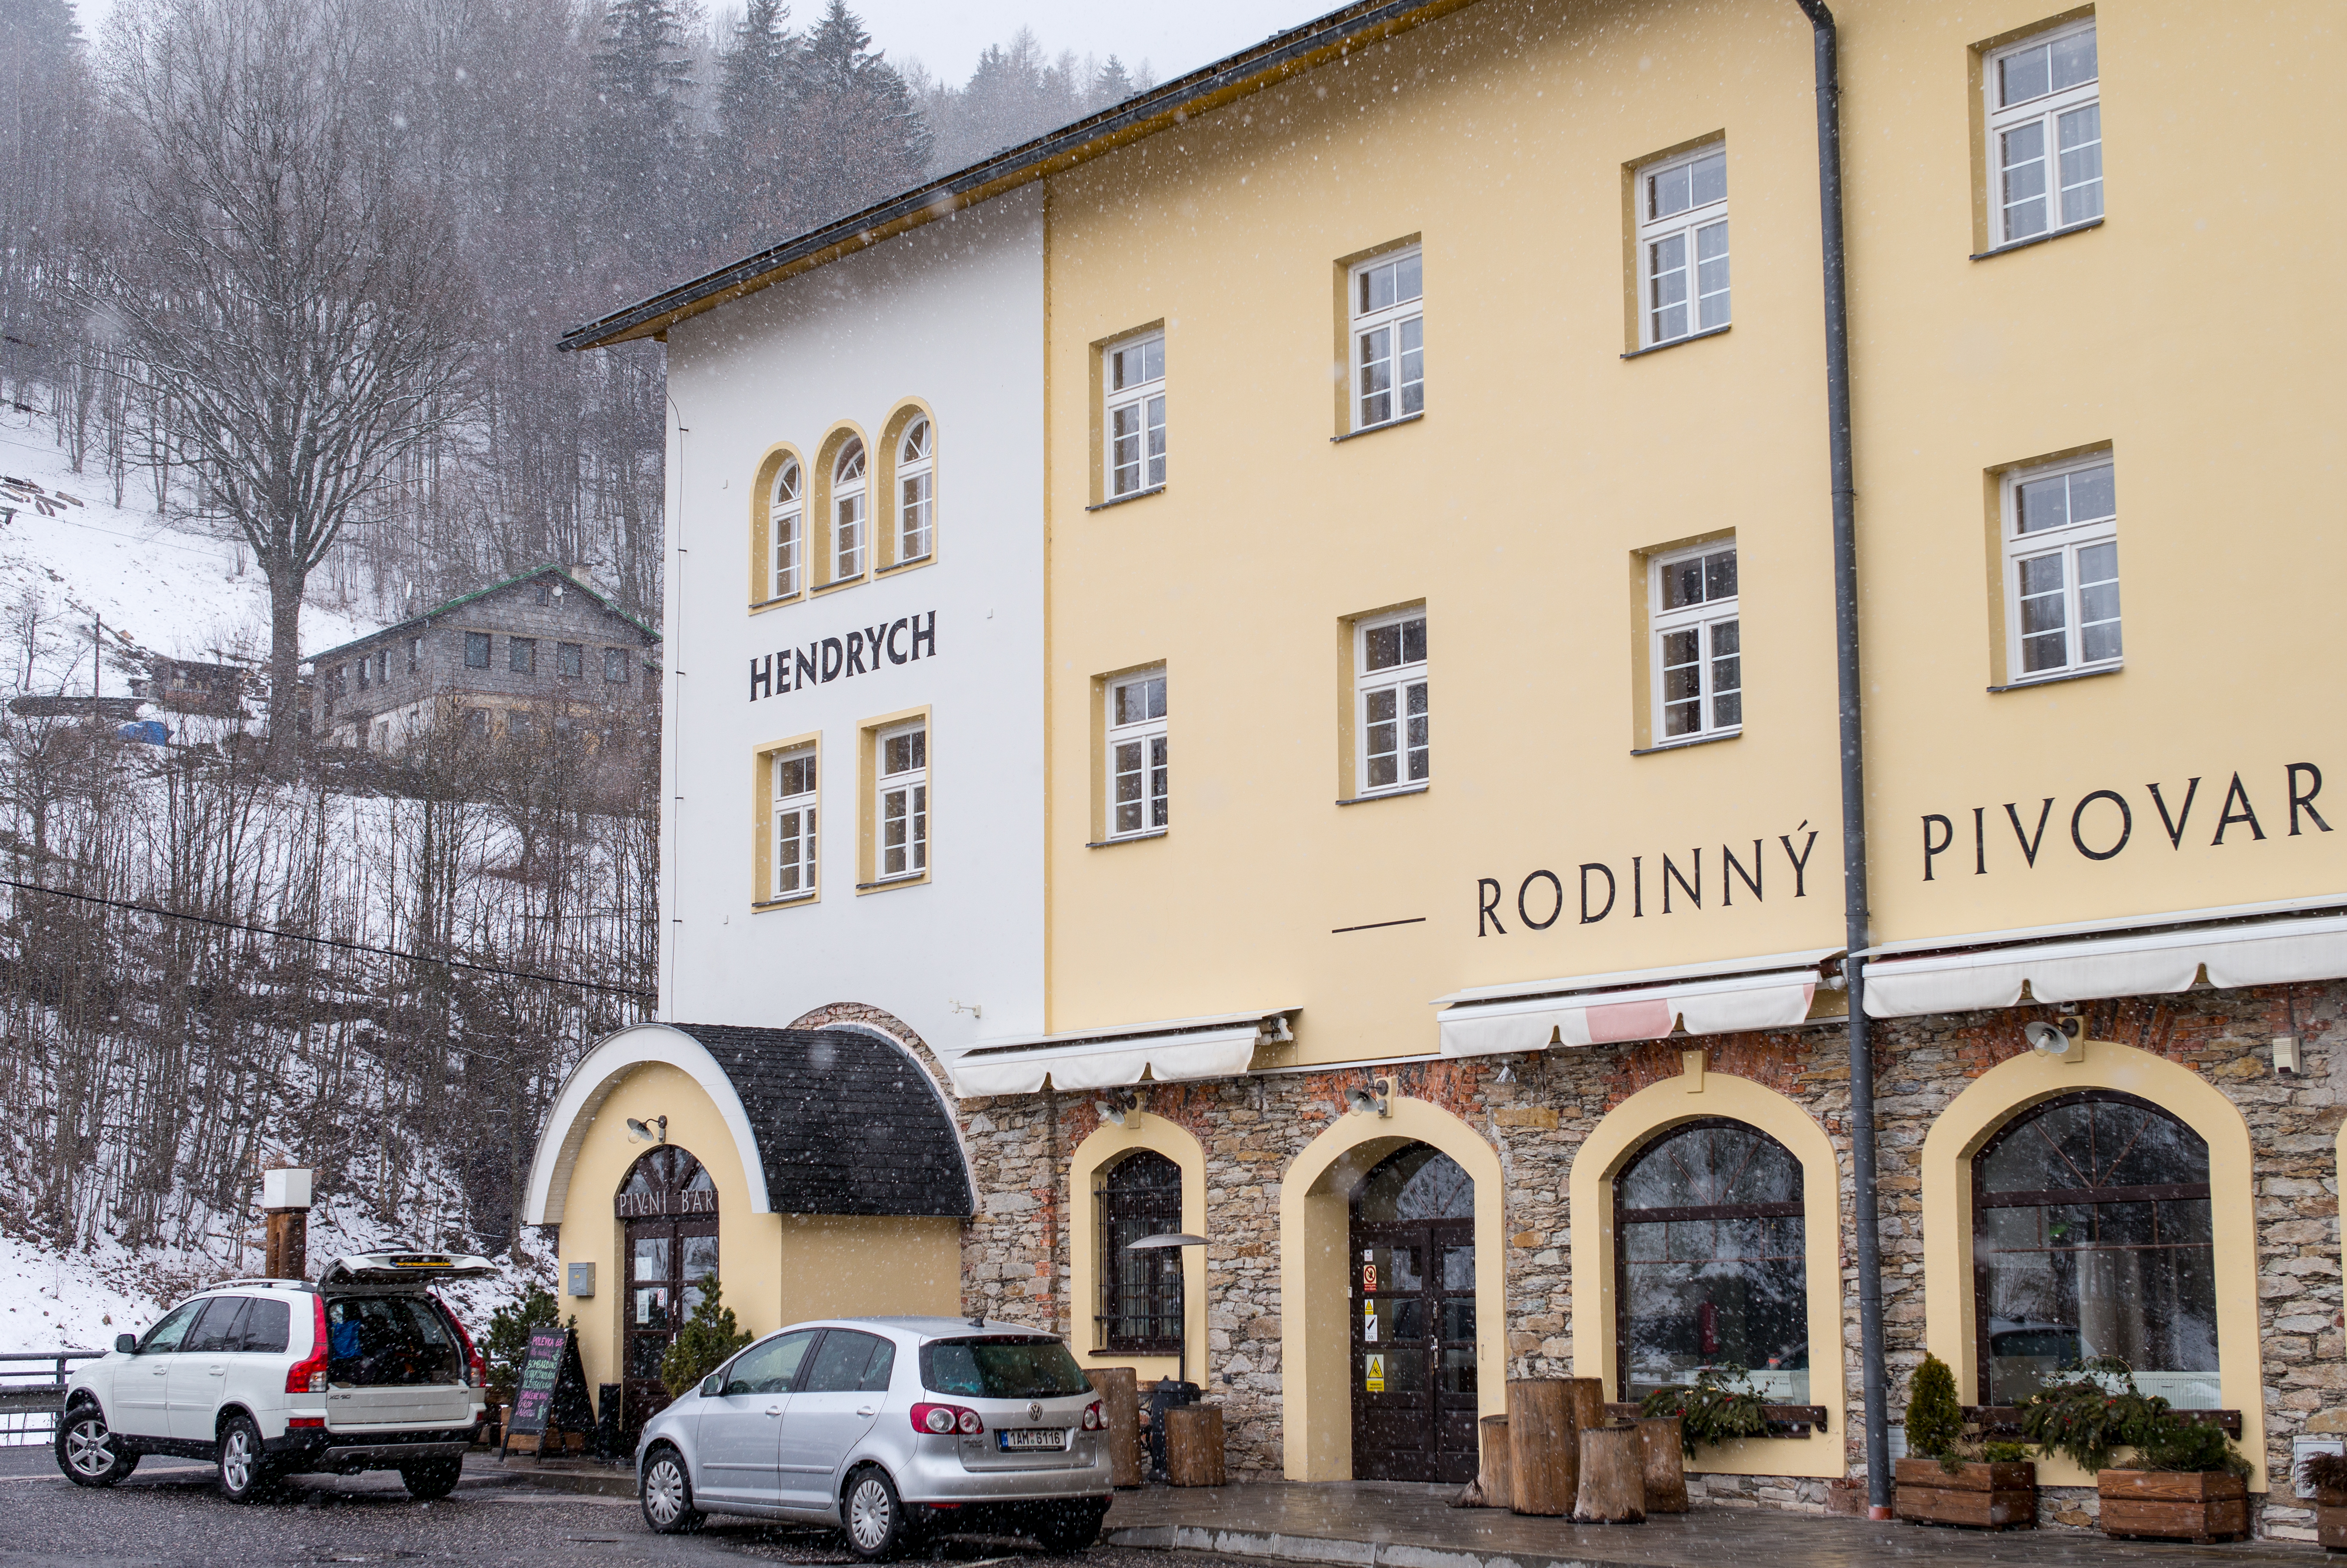
winter, town, building, bar, facade, property, beer, snowing, family, m, synagogue, 50, leica, 240, summilux, czech, bohemia, krkonose, delivery, brewery, neighbourhood, loading, pivovar, pivo, vrchlabi, pivni, rodinny, hendrych